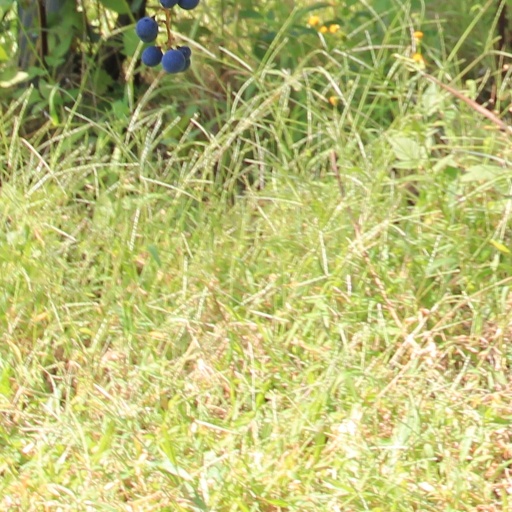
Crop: grape